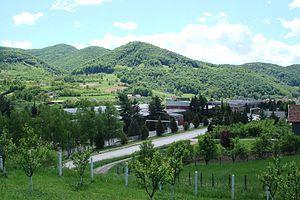
Le mont Vujan est une montagne du centre de la Serbie. Il culmine au pic du Veliki Vujan, qui s'élève à une altitude de 857 m.